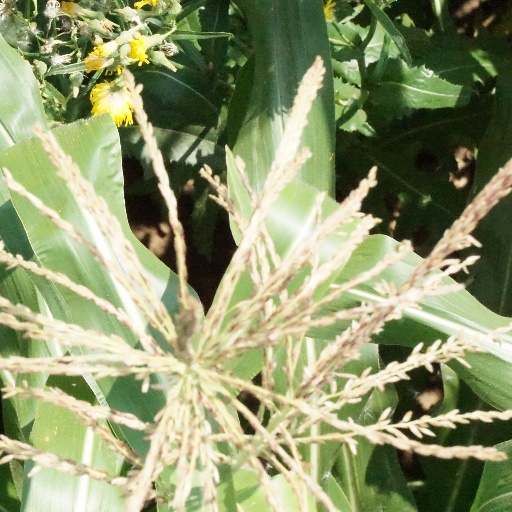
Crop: maize; corn